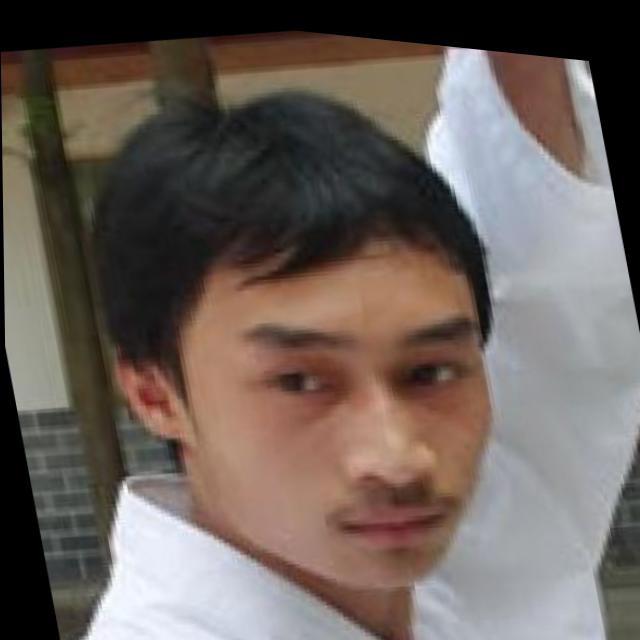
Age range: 21-44